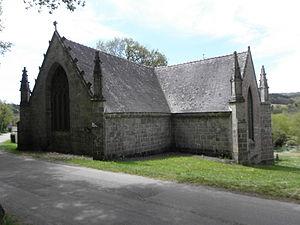
Chapelle Saint-Adrien en Saint-Barthélémy (56). Chevet et croisillon nord.
Saint-Barthélemy [sɛ̃.baʁ.te.le.mi] est une commune française, située dans le département du Morbihan en région Bretagne.